Andrew Litten

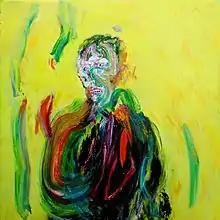
Sudden Involuntary Chemical Withdrawal oiloncanvas 120 x 120cm 2016

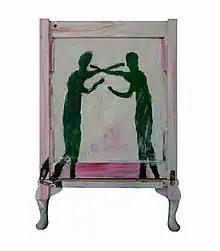
Andrew Litten "Domestic Fight" 1994

At the age of sixteen Litten began taking evening classes in life drawing, with an early interest in expressionist art. He then attended art college as a teenager but found it "restricting and claustrophobic" so left college with the intention of finding inspiration within commonplace life. From 1990 to 1999, he created figurative representations of the ordinary and the everyday that often conveyed emotive poignancy. Litten's paintings and assemblages at this time often referenced song titles, including 'Stepping Out' by The Fall, 'You Always Hurt The One You Love' by The Mills Brothers and 'Kitchen Person' by The Associates.